Steam Incorporated

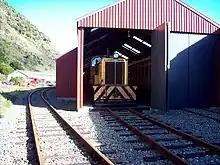
Ex-Ohai Railway Board no. 2, a diesel shunting locomotive, in Steam Incorporated's shed on 7 July 2007.

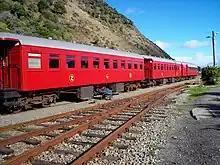
Some of Steam Incorporated's fleet of passenger carriages stored in their yard.

Steam Incorporated owns one of New Zealand's largest fleets of heritage passenger carriages certified for mainline operation on the regular national network. Originally painted in a unique chocolate brown livery with yellow lining to differentiate them from the carriages in service on regular trains, the paint was found to fade and look shabby, and when Tranz Rail, NZR's successor repainted their carriages in a blue livery in the early 1990s, Steam Incorporated reverted to the "Midland Red" paint scheme that had been used for most passenger carriages in New Zealand ever since the 1920s.